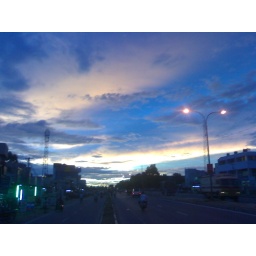
A pleasant evening..Seems like this road carries the travelers to the sky..this picture was shot in salem national highway ..